Gaddis

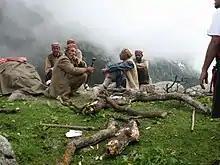
A group of Gaddi shepherds

The Gaddi is a semi-pastoral community living mainly in the high remote areas of Himachal Pradesh and Jammu and Kashmir in India.